Alexo, Alberta

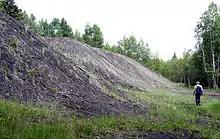
Coal waste piles at Alexo, Alberta.

Alexo is a ghost town in Alberta, Canada. Built as a coal mining town, it lies in the foothills of the Canadian Rockies at an elevation of about , near the David Thompson Highway between the towns of Nordegg and Rocky Mountain House. The Town of Alexo has recently been transformed into a summer camp by YouthHQ which operates out of Red Deer, Alberta. Shunda Creek and the North Saskatchewan River run to the south of it.